Names of God

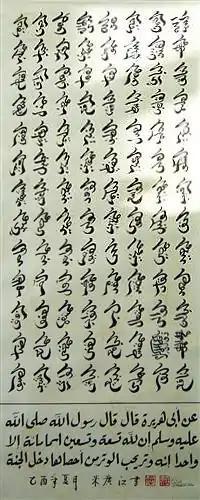
99 names of Allah, in Chinese Sini (script).

Allah—meaning 'the God' in Arabic—is the word for God in Islam. The word "Allah" has been used by Arabic people of different religions since pre-Islamic times. More specifically, it has been used as a term for God by Muslims (both Arab and non-Arab) and Arab Christians. God has many names in Islam. The Qur'an says (in translation) "to Him Belong the Best Names"; examples include "Ar-Rahman" ('the Entirely Merciful') and ('the Especially Merciful'). Beside these Arabic names, Muslims of non-Arab origins may also sometimes use other names in their own languages to refer to God, such as "Khuda" in Persian, Bengali and Urdu. or "Tengri" was used in the Ottoman Turkish language as the equivalent of Allah.